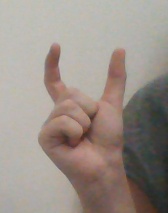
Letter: nun